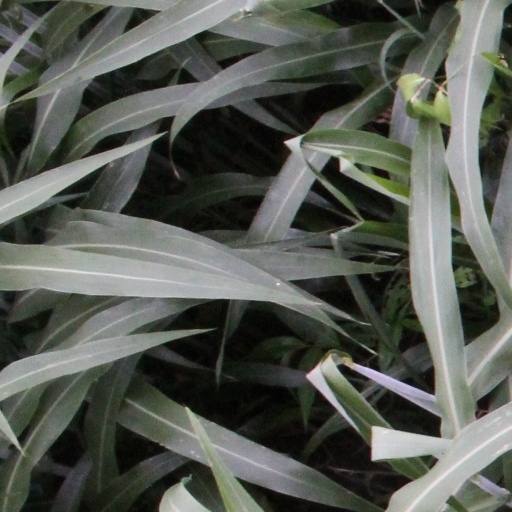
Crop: sorghum